Polina Tzekova

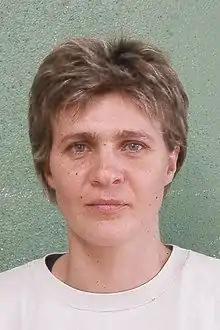
Tzekova in 2005

Polina Tzekova (family name sometimes also transliterated as Tsekova, Bulgarian Cyrillic: Полина Цекова; born 30 April 1968, in Pleven) is an international basketball player from Bulgaria, considered to be among the best female basketballers the country has ever produced. She has represented the Bulgaria women's national basketball team, averaging 18,5 points for the side. In 1999, Tzekova signed with the Houston Comets in the Women's National Basketball Association and was part of the roster that won the title at the end of the 1999 WNBA season.